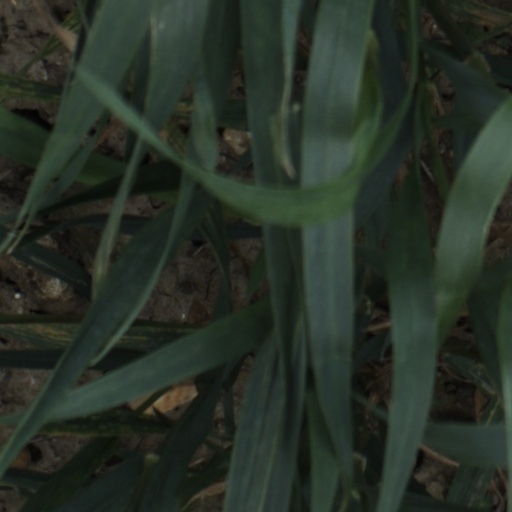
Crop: wheat